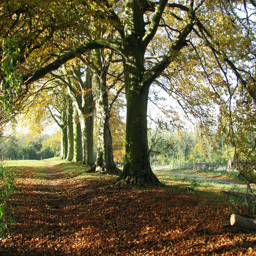
a row of ancient beech trees